Benson Glacier

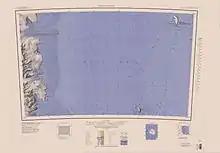
Benson Glacier towards southwest of map

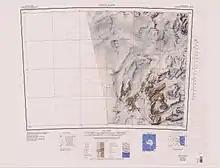
Region to the west of the glacier

The Benson Glacier forms in the northeast end of Alatna Valley in the Convoy Range and flows northeast to the south of Mount Razorback, Dotson Ridge, Flagship Mountain, Mount Davidson (Antarctica) and Mount Nesbelan, which surround Flight Deck Névé.